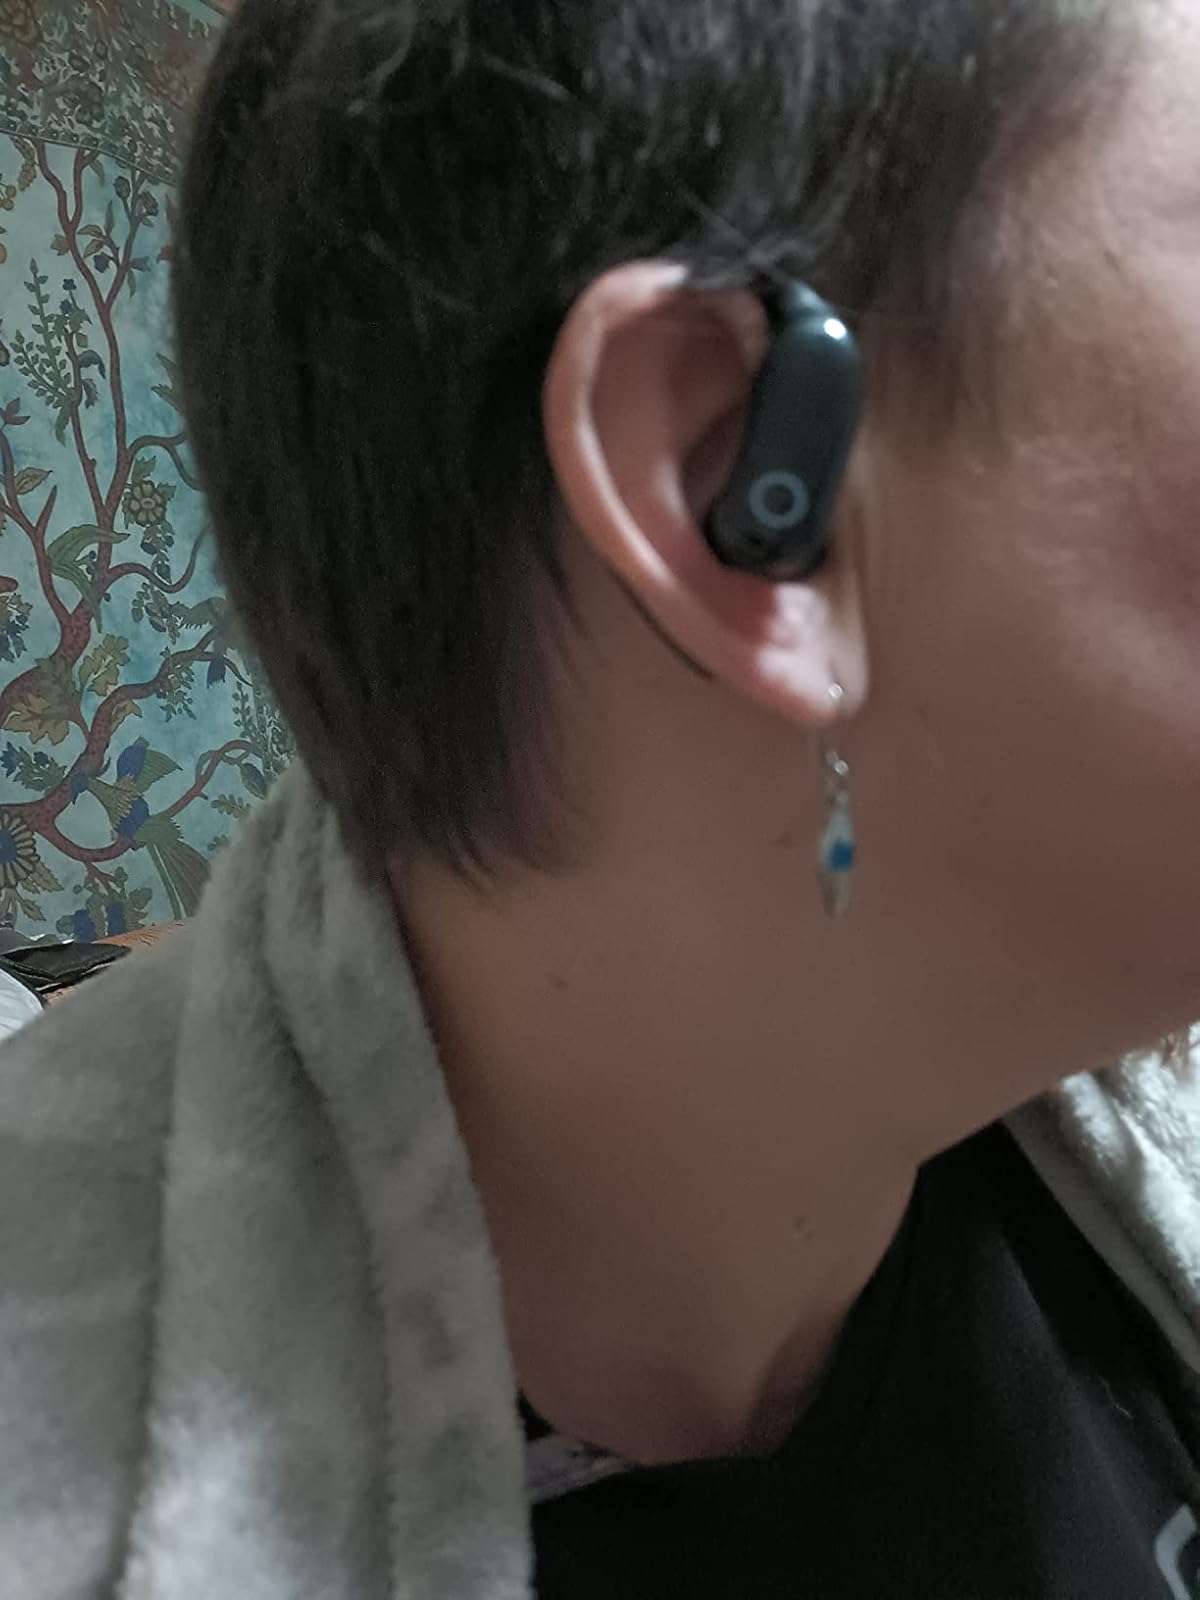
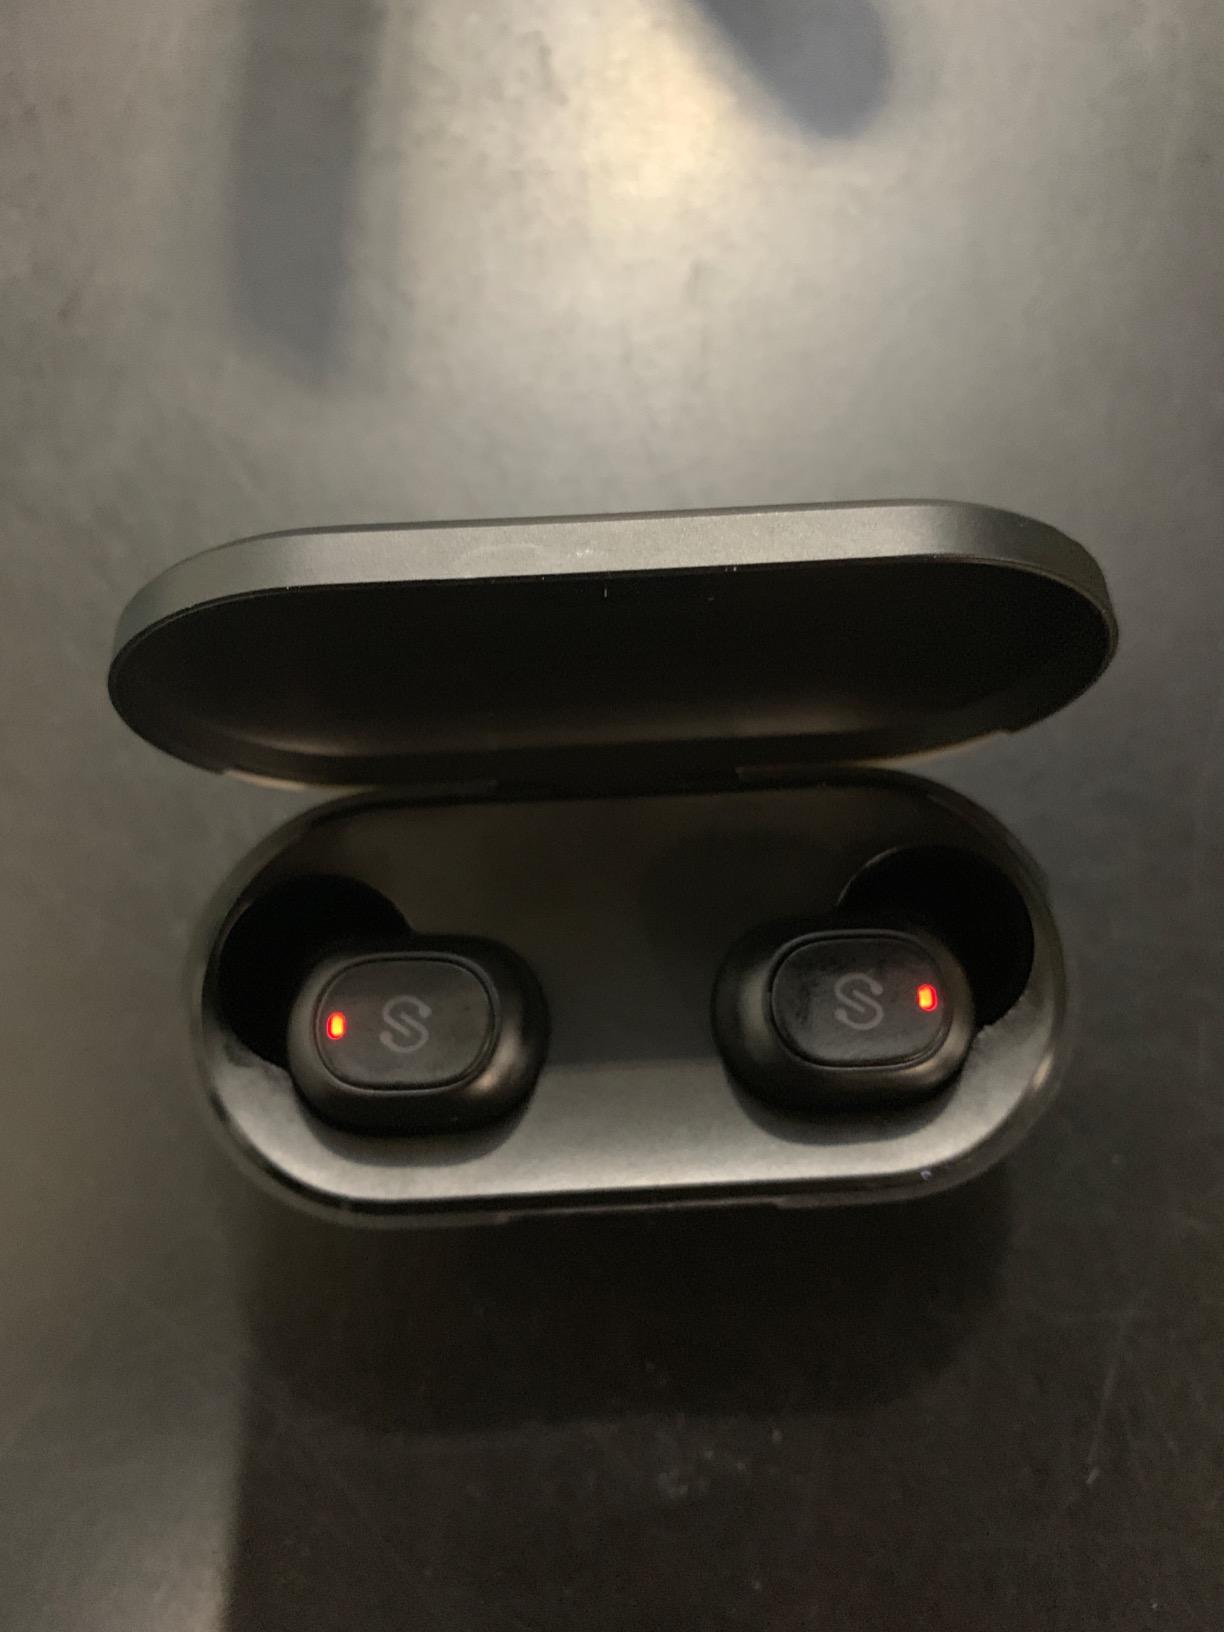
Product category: earbuds
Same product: no